Bio-inspired photonics

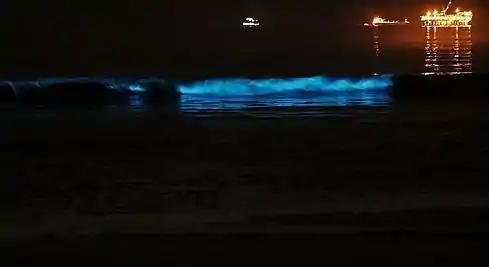
Dinoflagellate (a type of marine plankton) bioluminescence in sea water when agitated by waves

One of the earliest encounters with biological photonics was as early as the 6th century B.C.E (before common era). The Greek philosopher Anaximander, widely regarded as the first scientist, had a student named Anaximenes, who had the first documented mention of bioluminescence. He described seeing a glow in the water when striking it with an oar. Similarly, Aristotle also experienced the same phenomena, which he documented in works like "Meteorologica" and "De Coloribus". He mentions seeing "things which are neither fire nor forms of fire seem to produce light by nature."